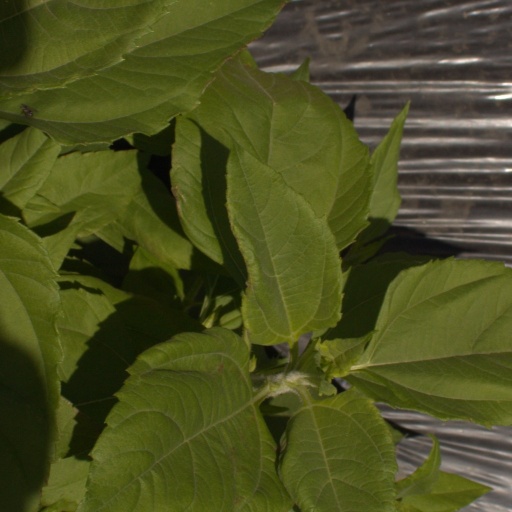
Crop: Jerusalem artichoke